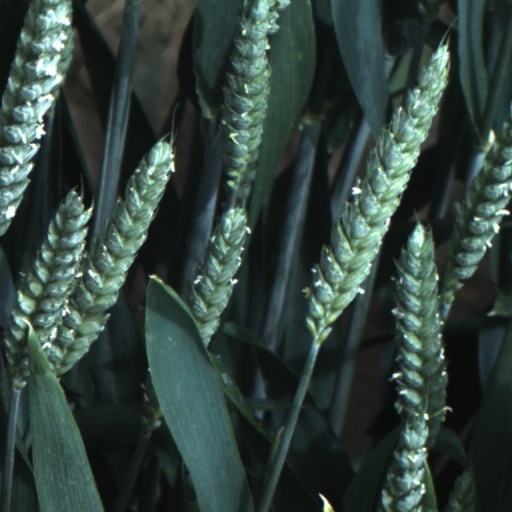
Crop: wheat